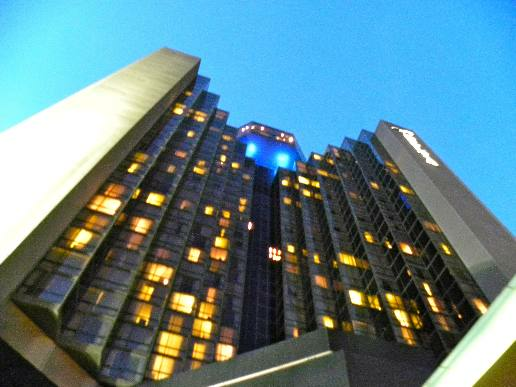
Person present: No